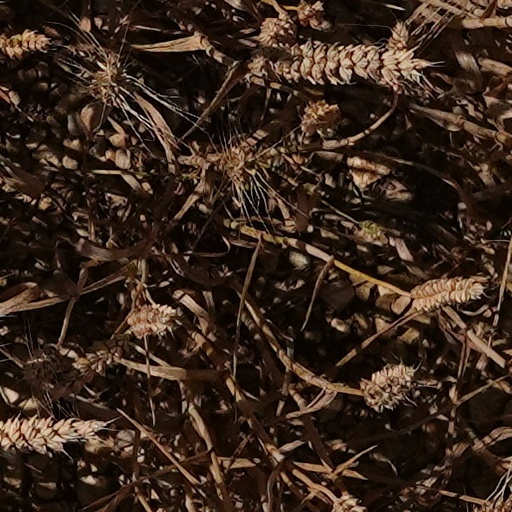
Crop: wheat